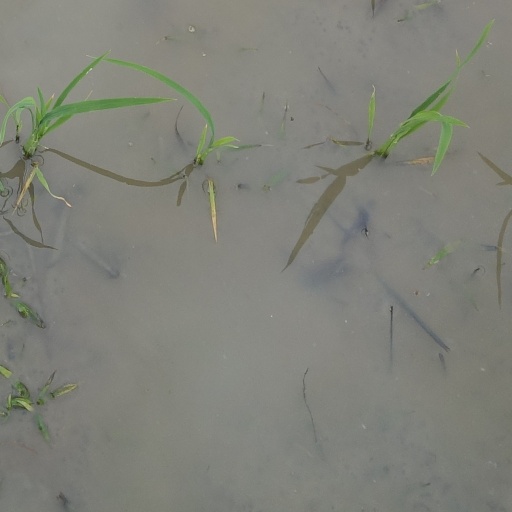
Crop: rice